Finnish Defence Forces military oath

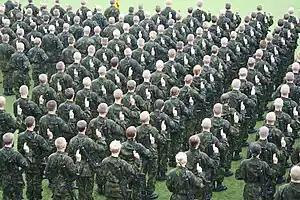
Finnish conscripts taking their military oath

Military oath in the Finnish Defence Forces is taken by conscripts on a legal basis in the beginning of their military service. If the conscript is unwilling to take the oath, another option is to take the military affirmation. Before the conscript is to take the oath, he must be briefed on the rights and responsibilities of a soldier, as well as on the meaning of the oath. The oath is administered by the unit's commanding officer and in the presence of the unit's flag. The military oath used to be available only to members of the church, however, current legislation no longer makes such a distinction.